Kingdom of Pergamon

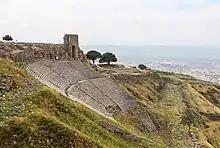
Theatre of Pergamon, one of the steepest theatres in the world, has a capacity of 10,000 people and was constructed in the 3rd century BC.

The Kingdom of Pergamon, Pergamene Kingdom, or Attalid kingdom was a Greek state during the Hellenistic period that ruled much of the Western part of Asia Minor from its capital city of Pergamon. It was ruled by the Attalid dynasty.